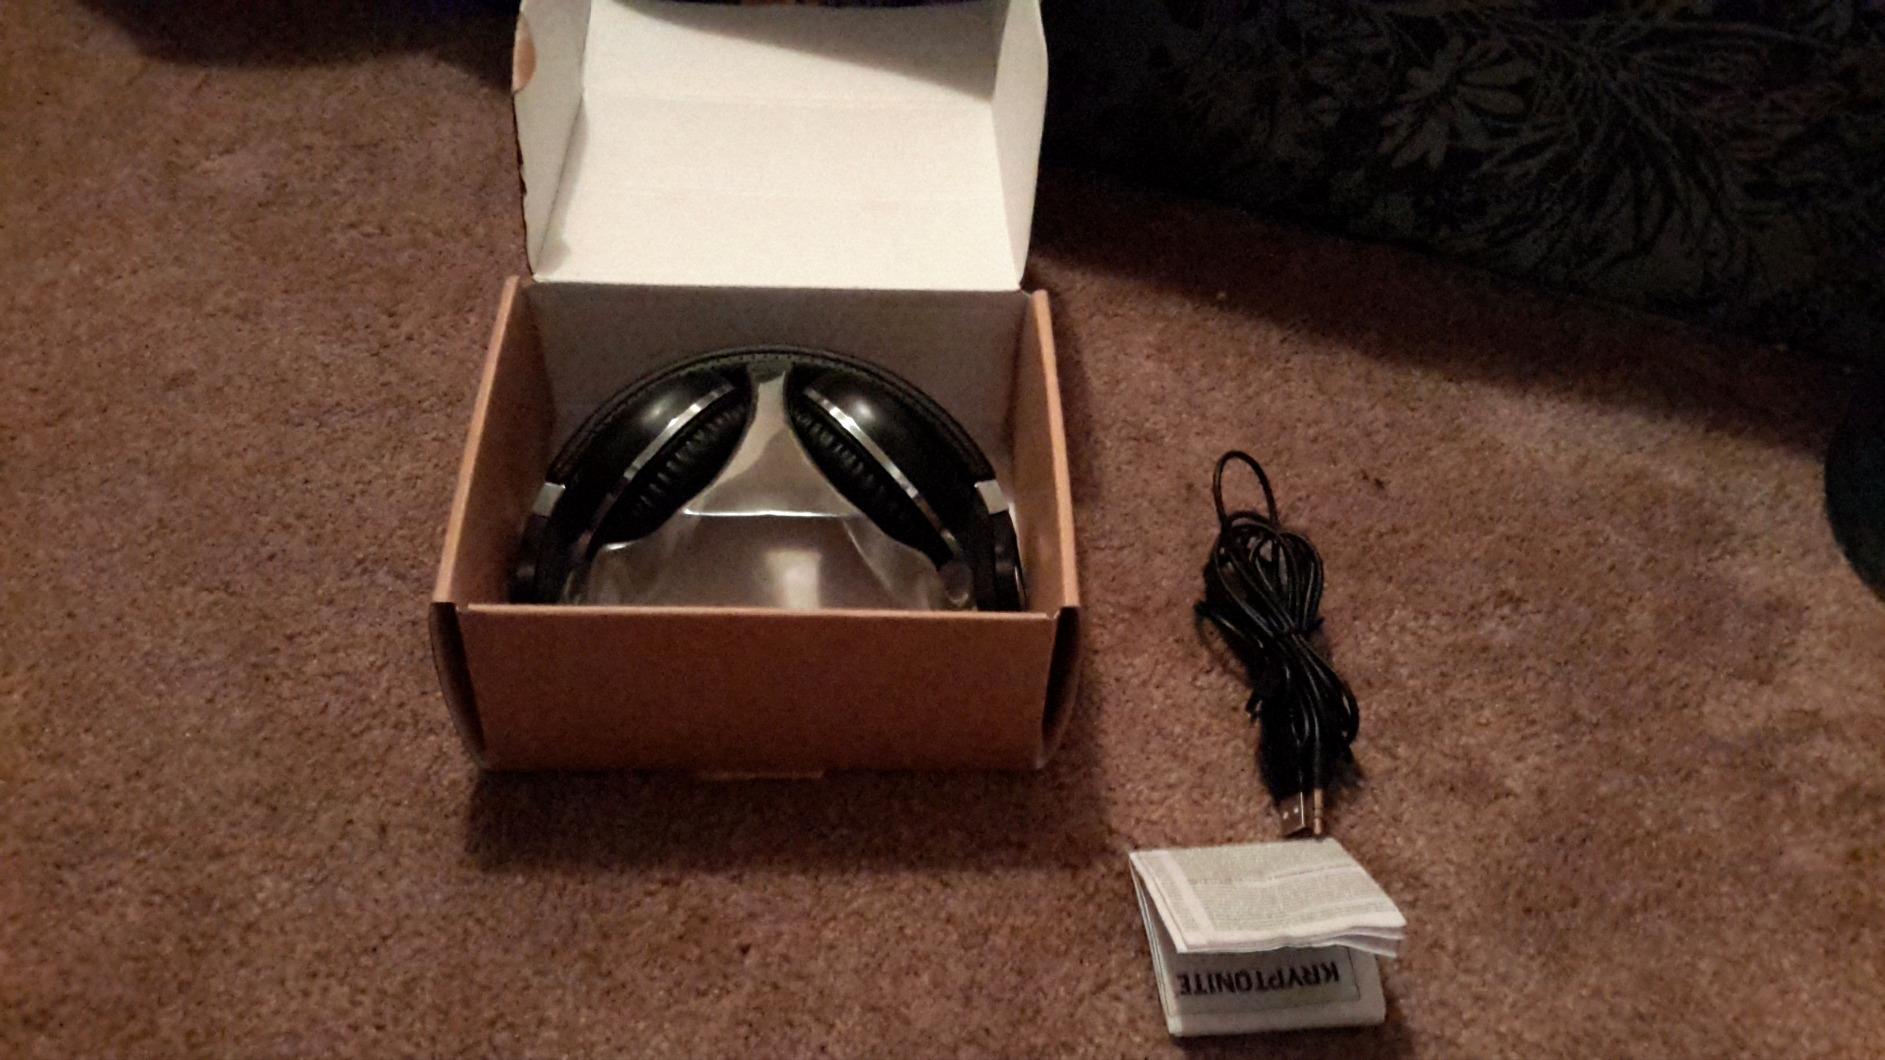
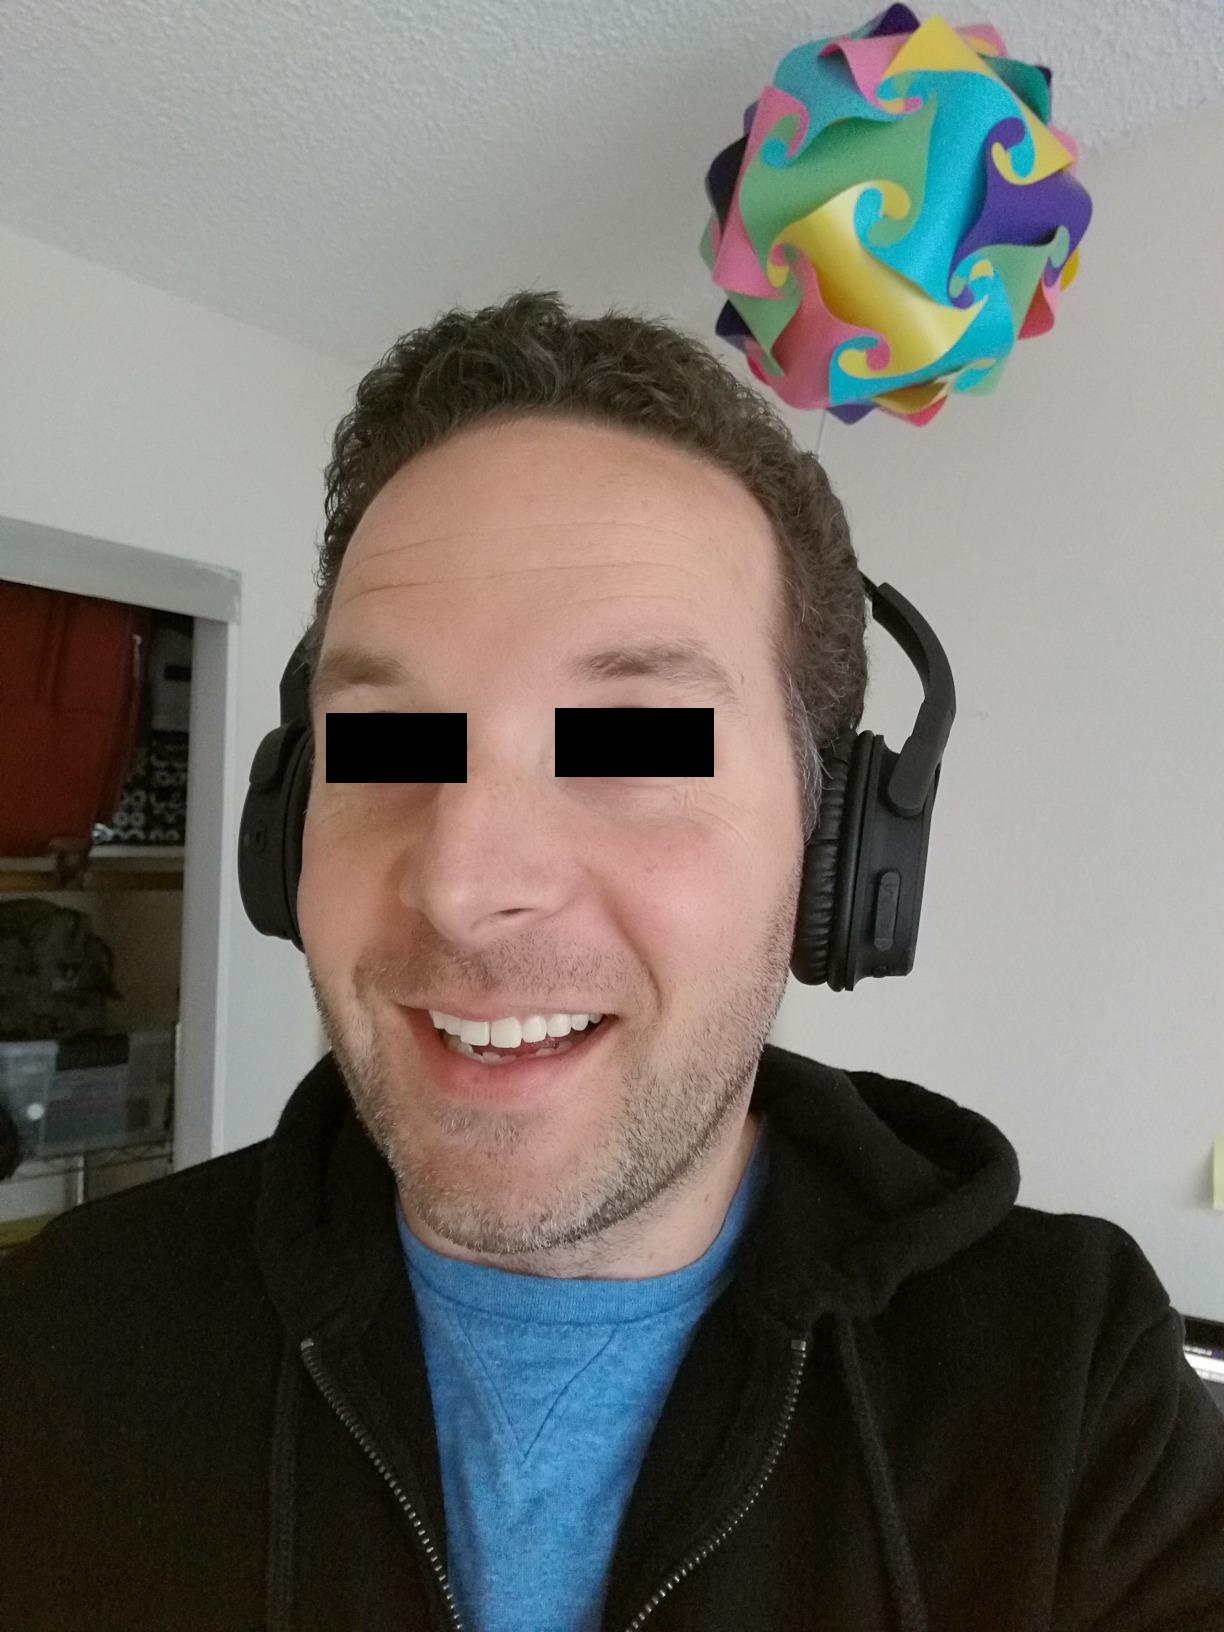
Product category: headphones
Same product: no